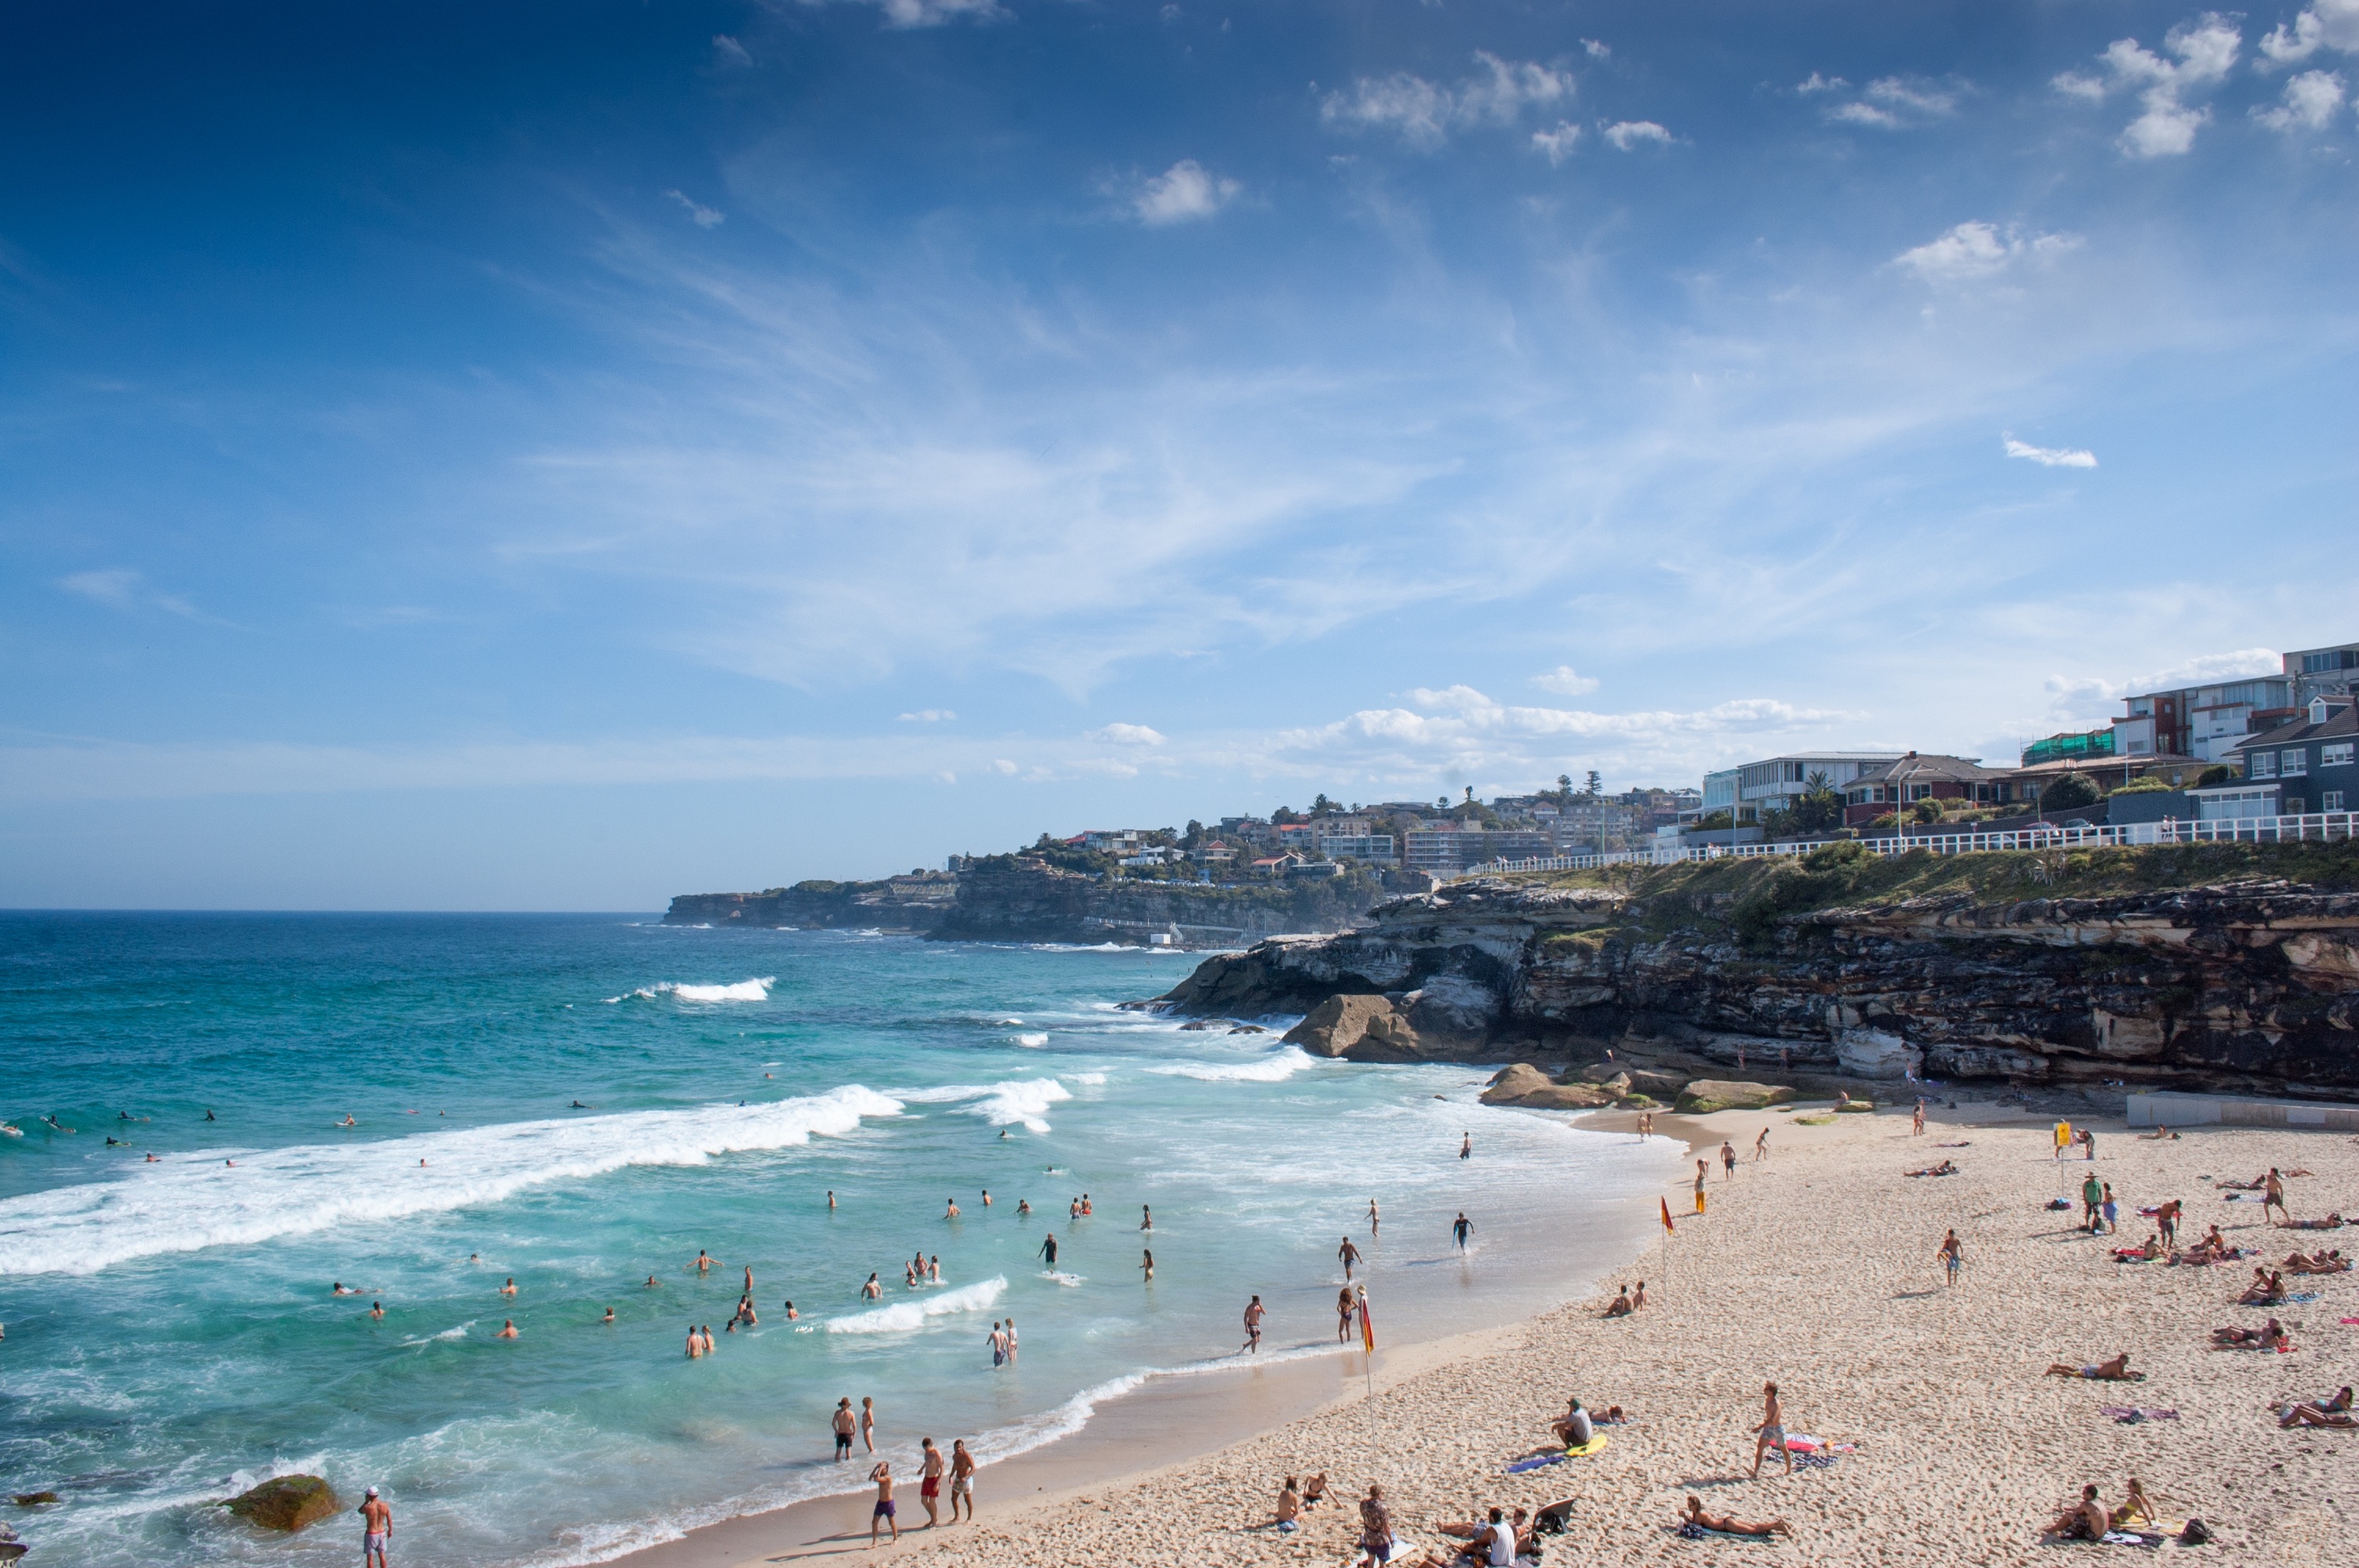
beach, sea, coast, sand, ocean, horizon, person, people, shore, wave, vacation, bay, body of water, cape, wind wave